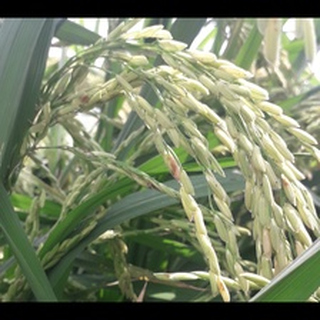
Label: healthy_rice